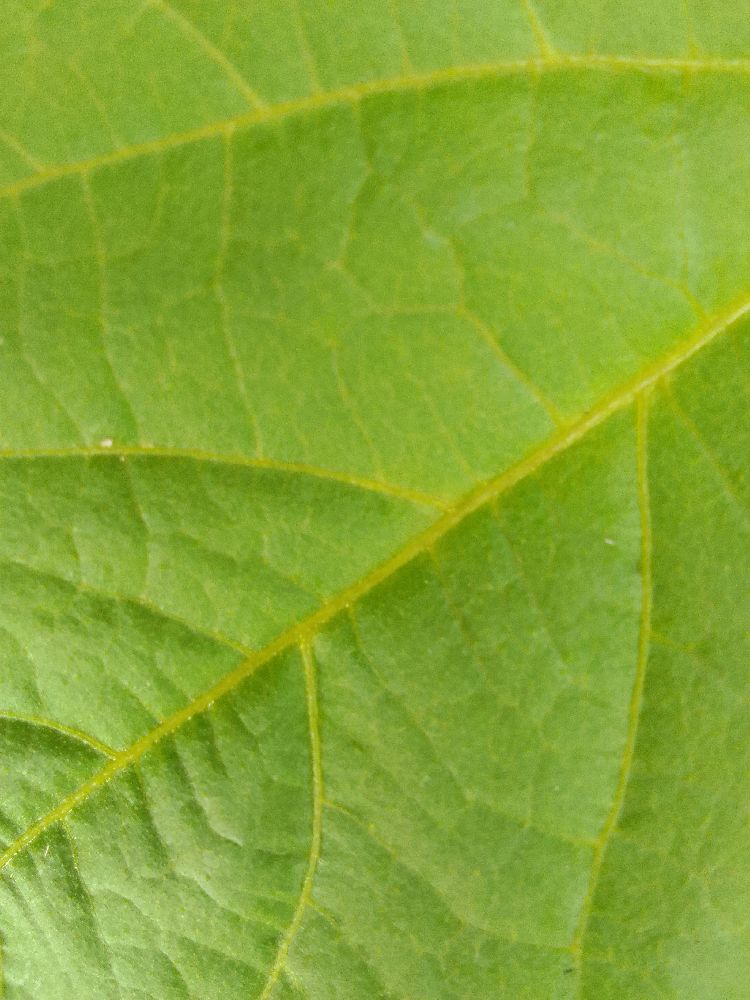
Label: healthy